Pomacea canaliculata

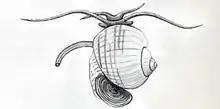
Drawing of the animal and the shell of "Pomacea canaliculata"

This species also occurs in the United States, where the initial introductions were probably from aquarium release, aka "aquarium dumping". The non-indigenous distribution includes: Lake Wawasee in Kosciusko County, Indiana; Langan Park and Three Mile Creek in Mobile, Alabama; a pond bordering the Mobile-Tensaw River Delta in Baldwin County, Alabama; Little Wekiva River, Orlando, Florida; a lake near Jacksonville, Florida; Miramar Reservoir in San Diego County, California; and a pond near Yuma, Arizona. Established populations exist in California and Hawaii.